Sky position (RA, Dec in degrees): 156.255, 3.224
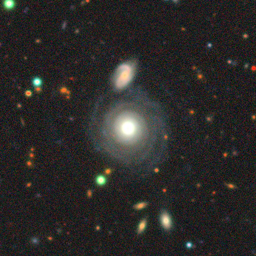
Galaxy morphology: Unbarred Tight Spiral Galaxies